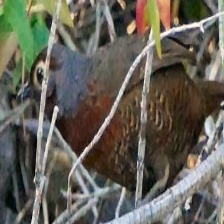
Species: BLACK THROATED HUET
Scientific name: PTEROPTOCHOS TARNII